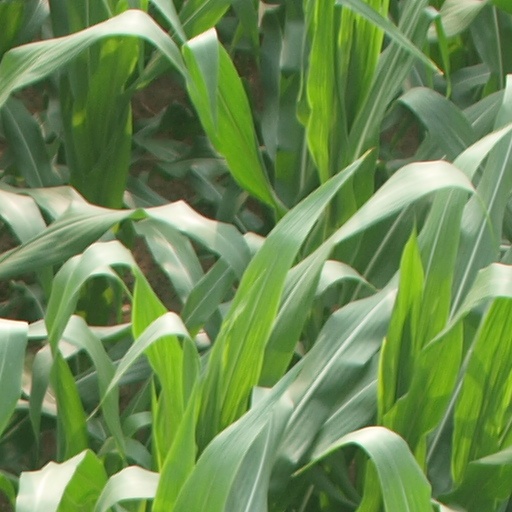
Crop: maize; corn